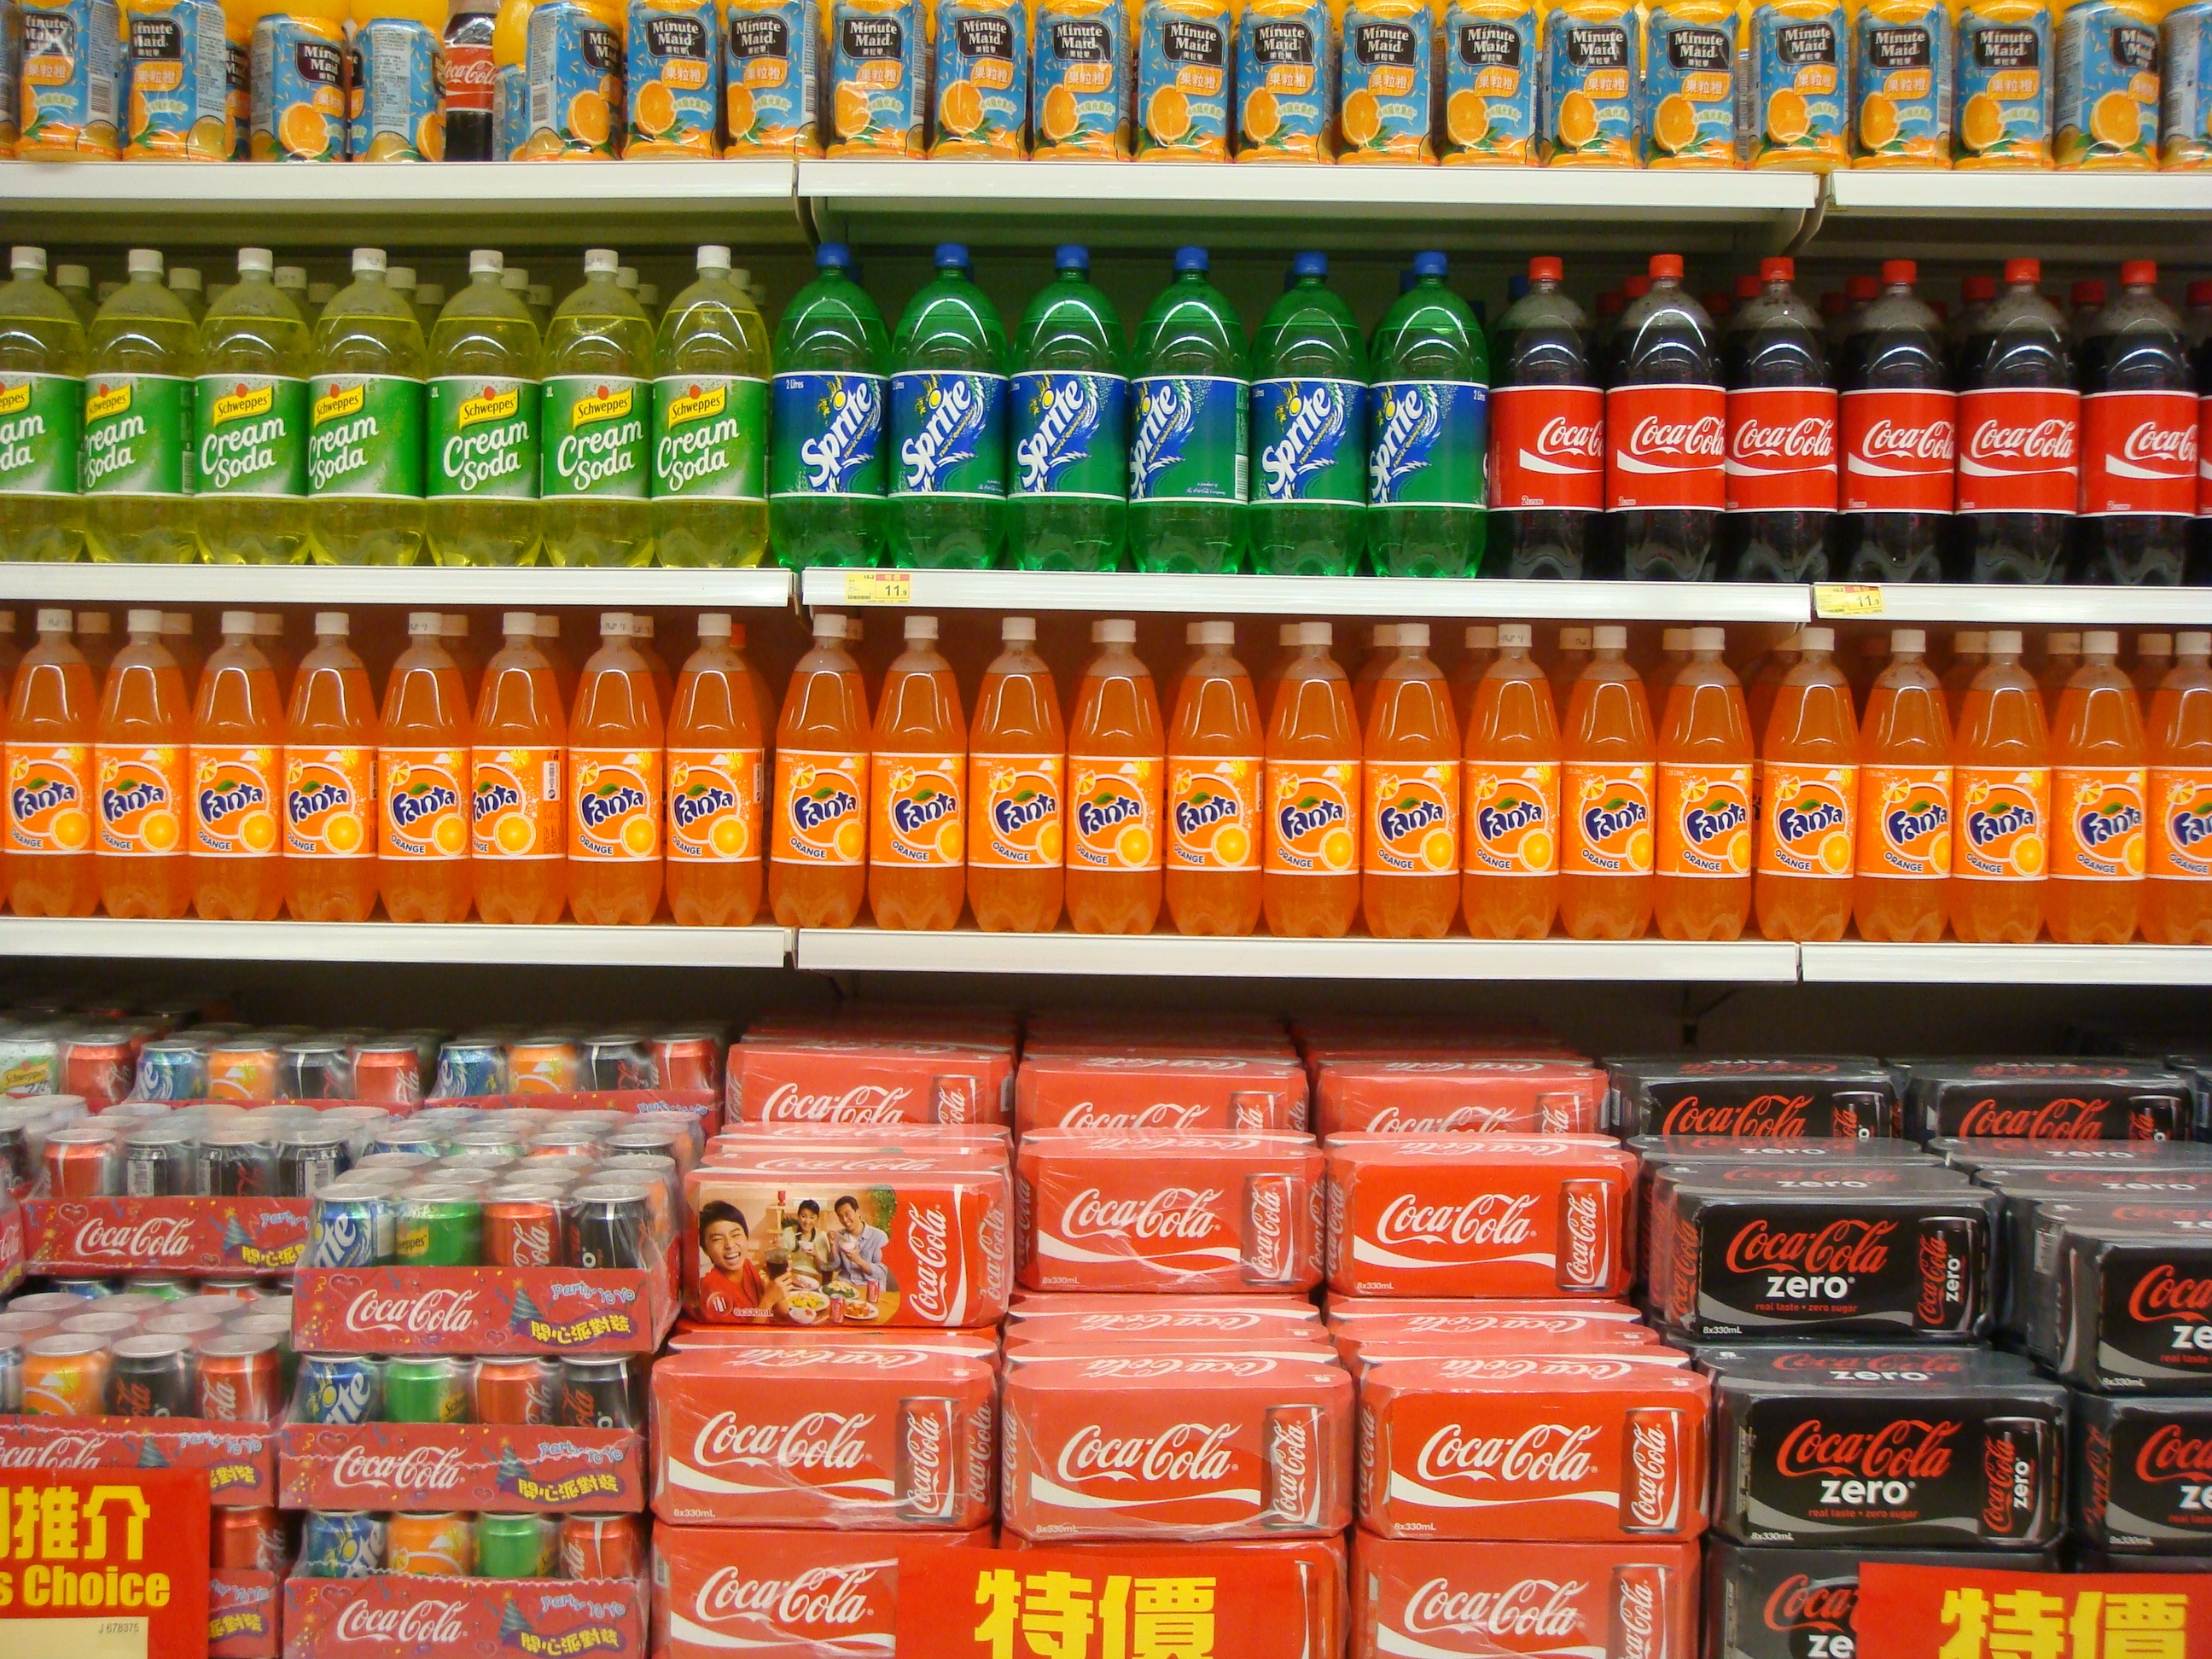
food, drink, product, cola, supermarket, grocery store, soda, soft drink